El Jardin

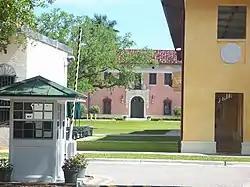

El Jardin is a house located at 3747 Main Highway in Miami, Florida. It is listed on the U.S. National Register of Historic Places. El Jardin is now home to Carrollton School of the Sacred Heart in Miami, Florida. It was added to the U.S. National Register of Historic Places on August 30, 1974.